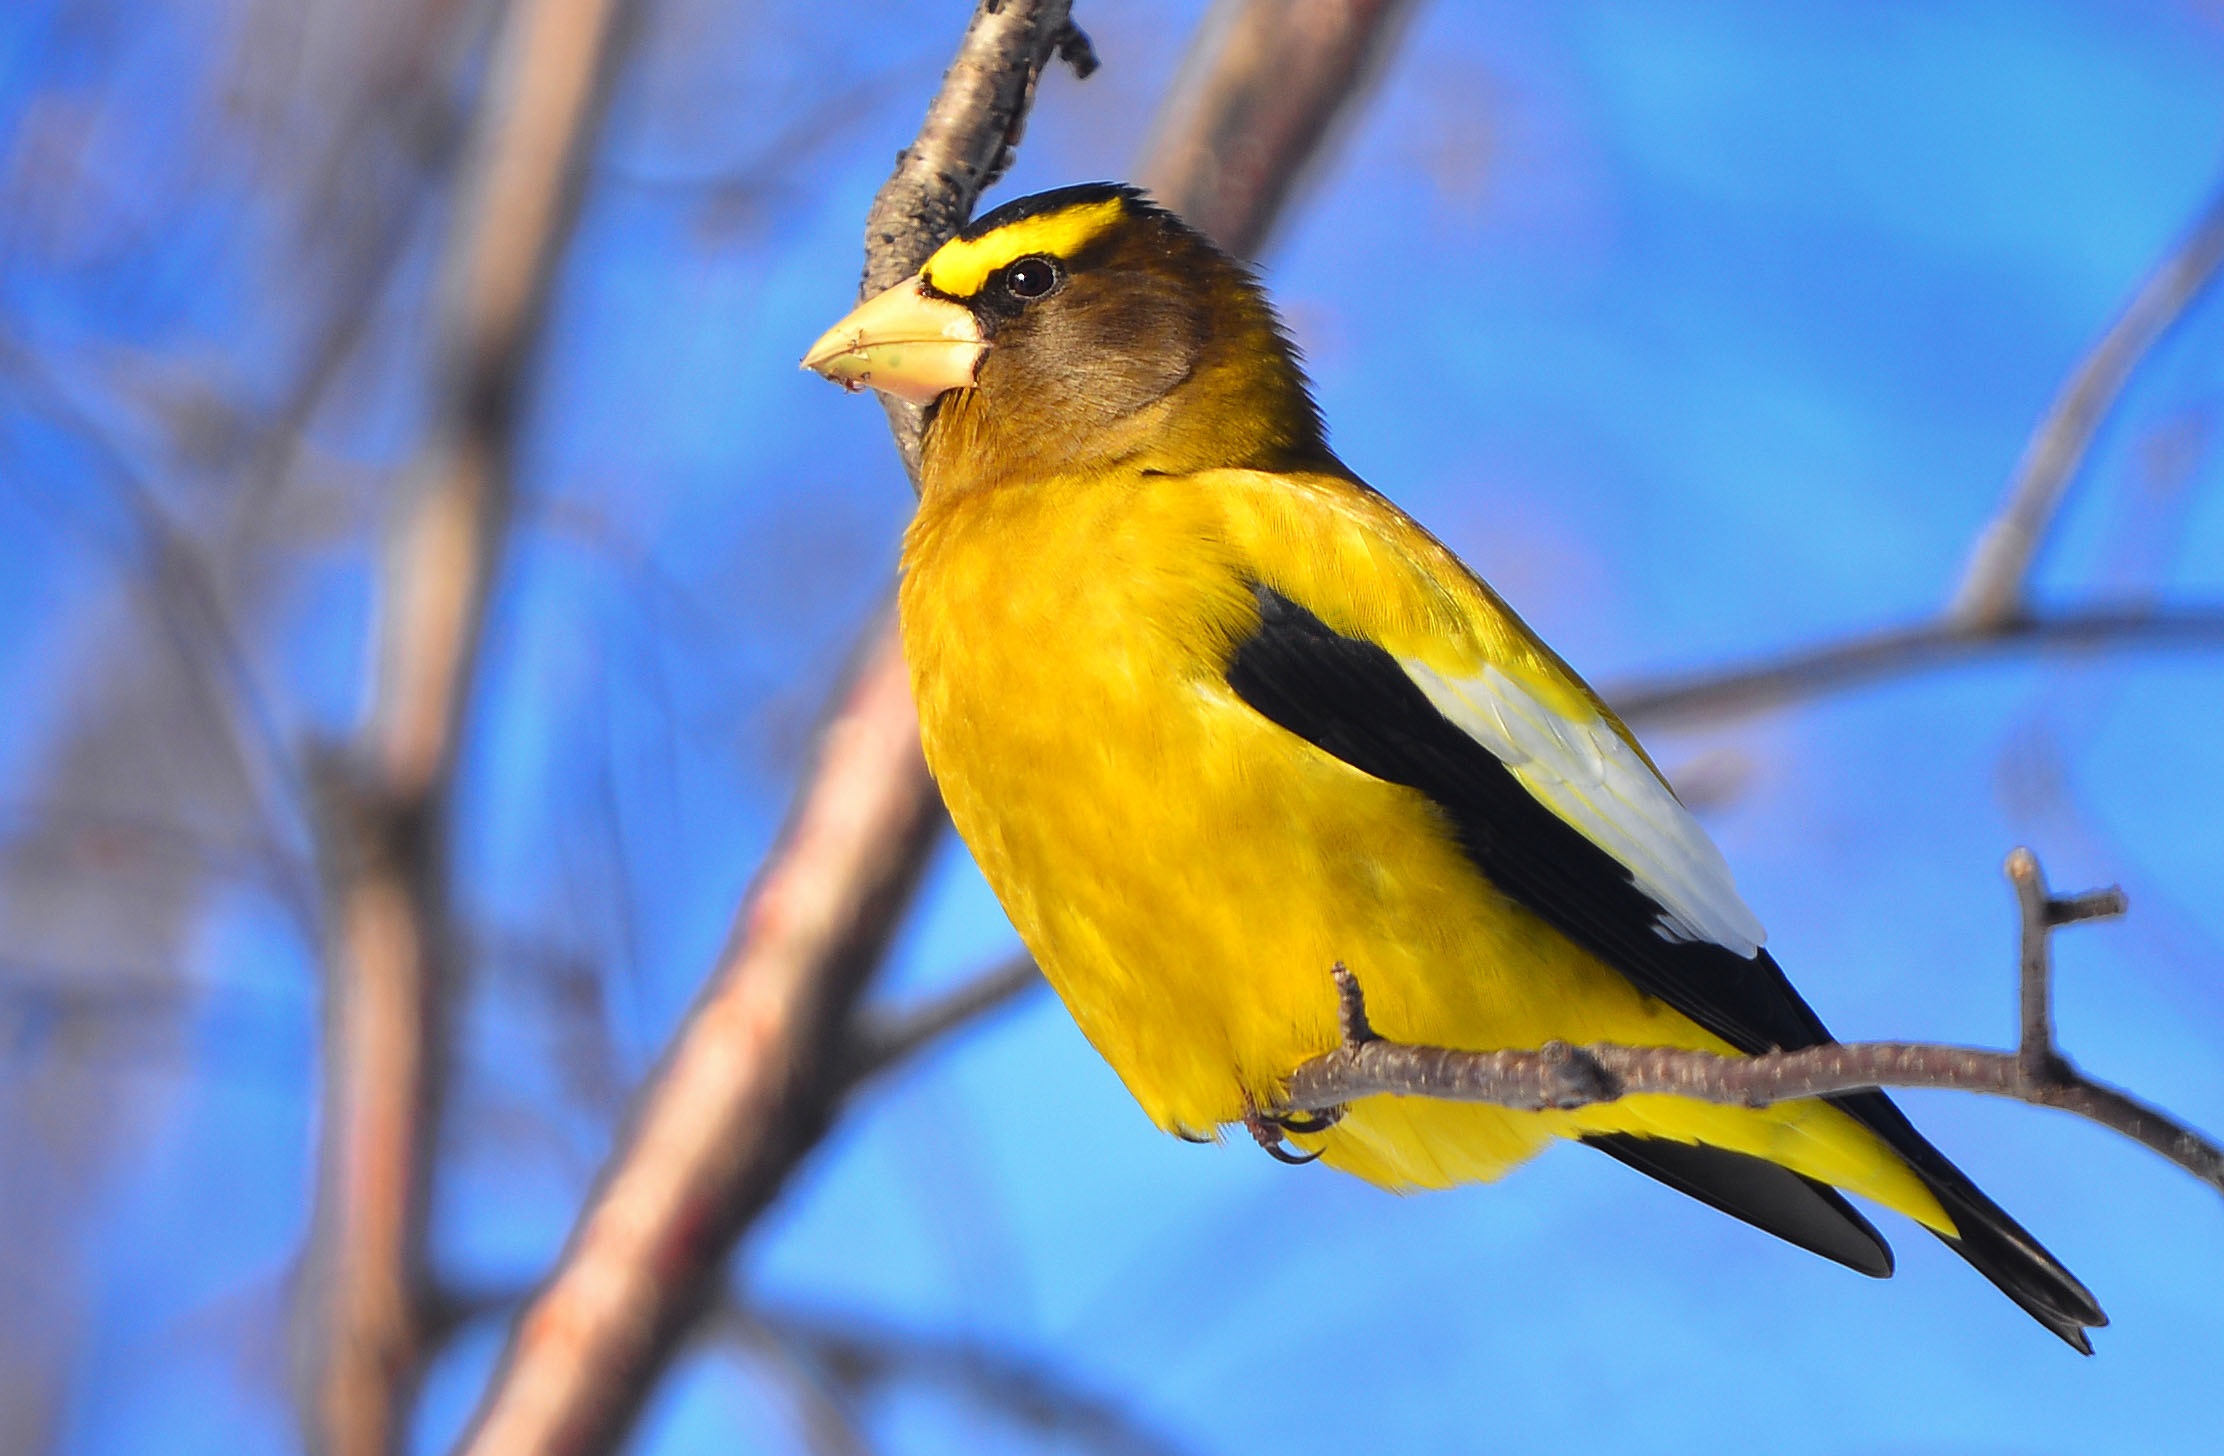
nature, branch, bird, wildlife, beak, yellow, fauna, vertebrate, finch, bright colors, old world flycatcher, perching bird, eurasian golden oriole, evening grosbeak